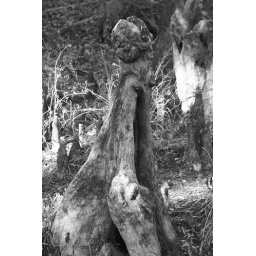
an old cypress stump done in black and white to show the illusion of a person standing gaurd